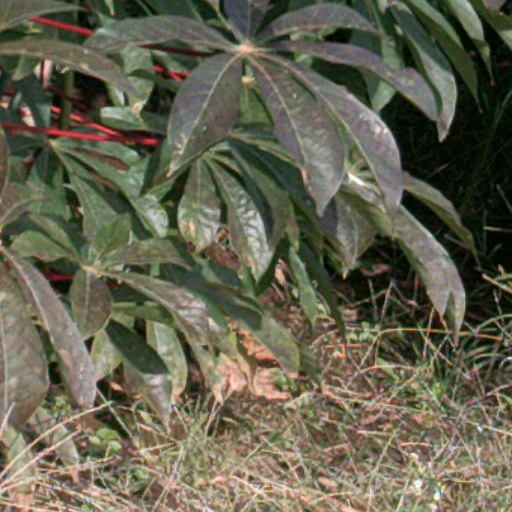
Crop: cassava